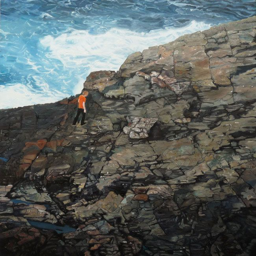
painting of man on the coast by person